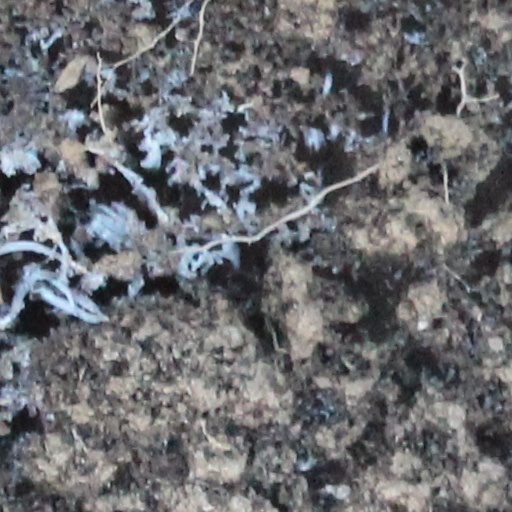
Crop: wheat